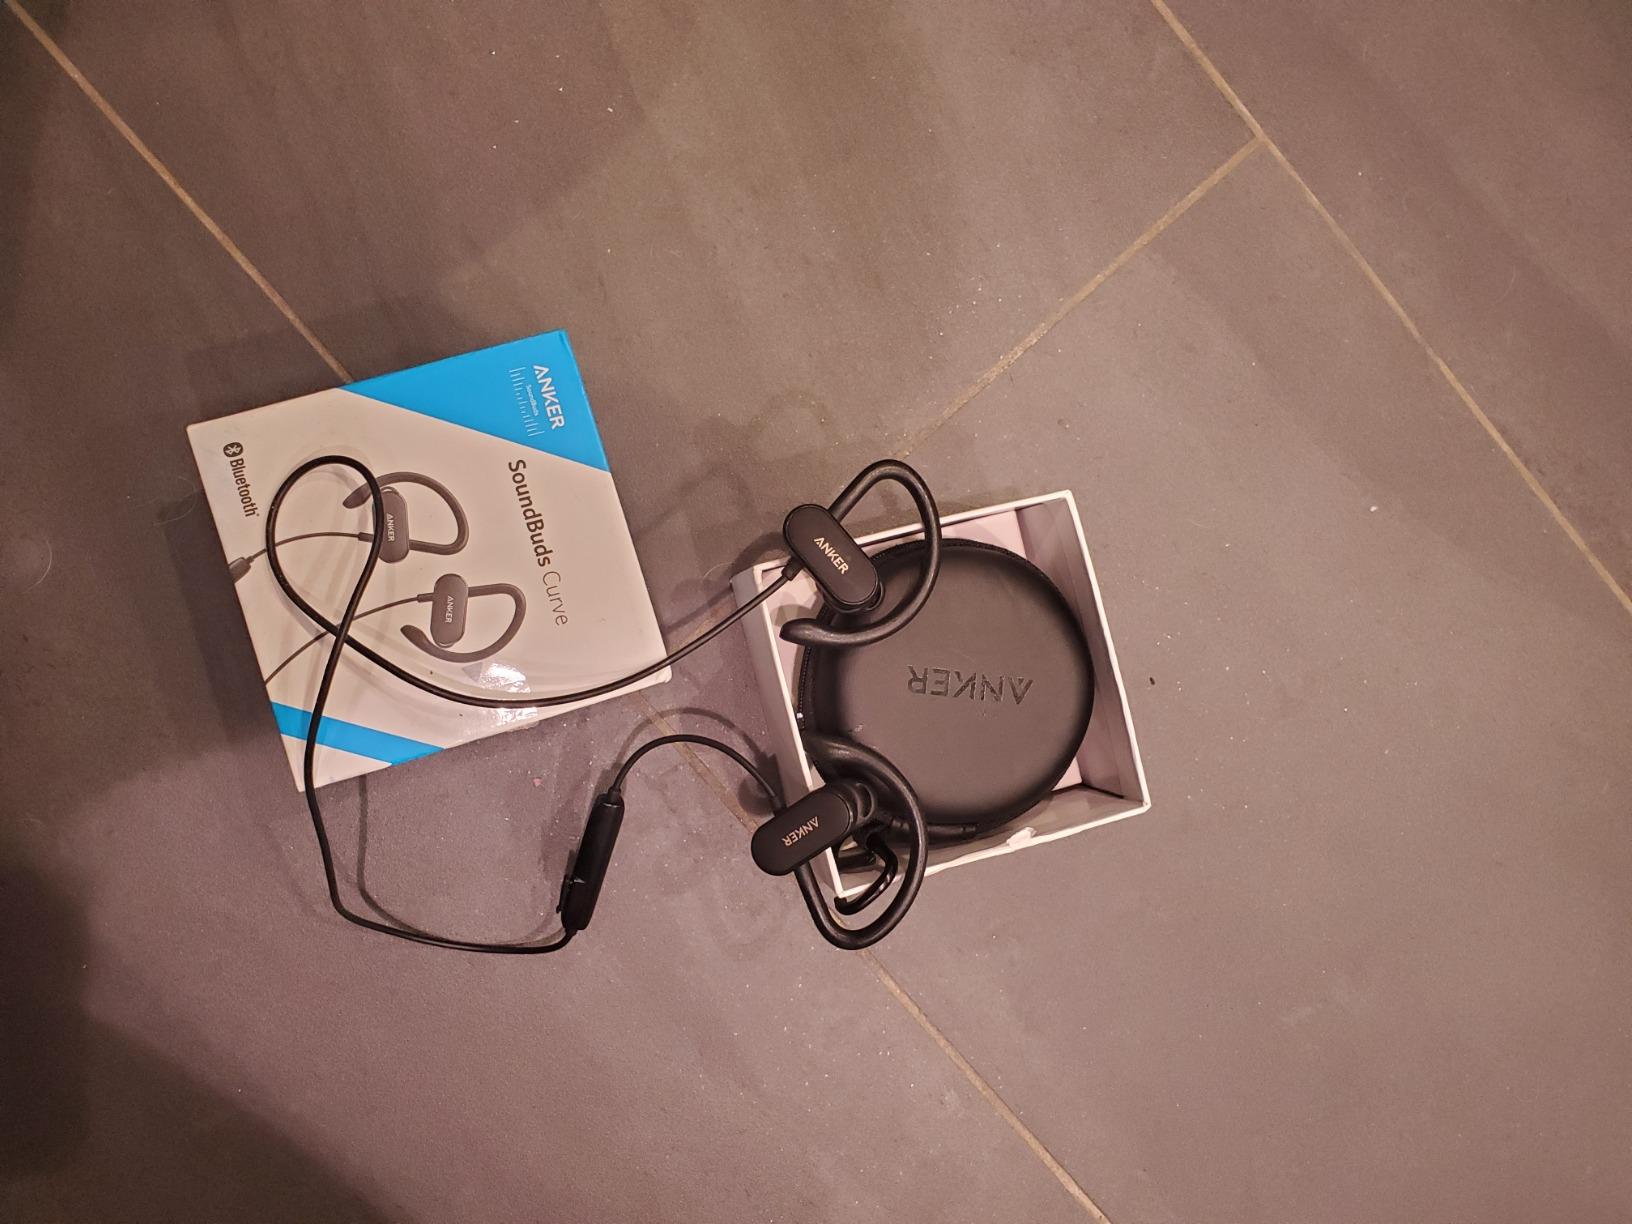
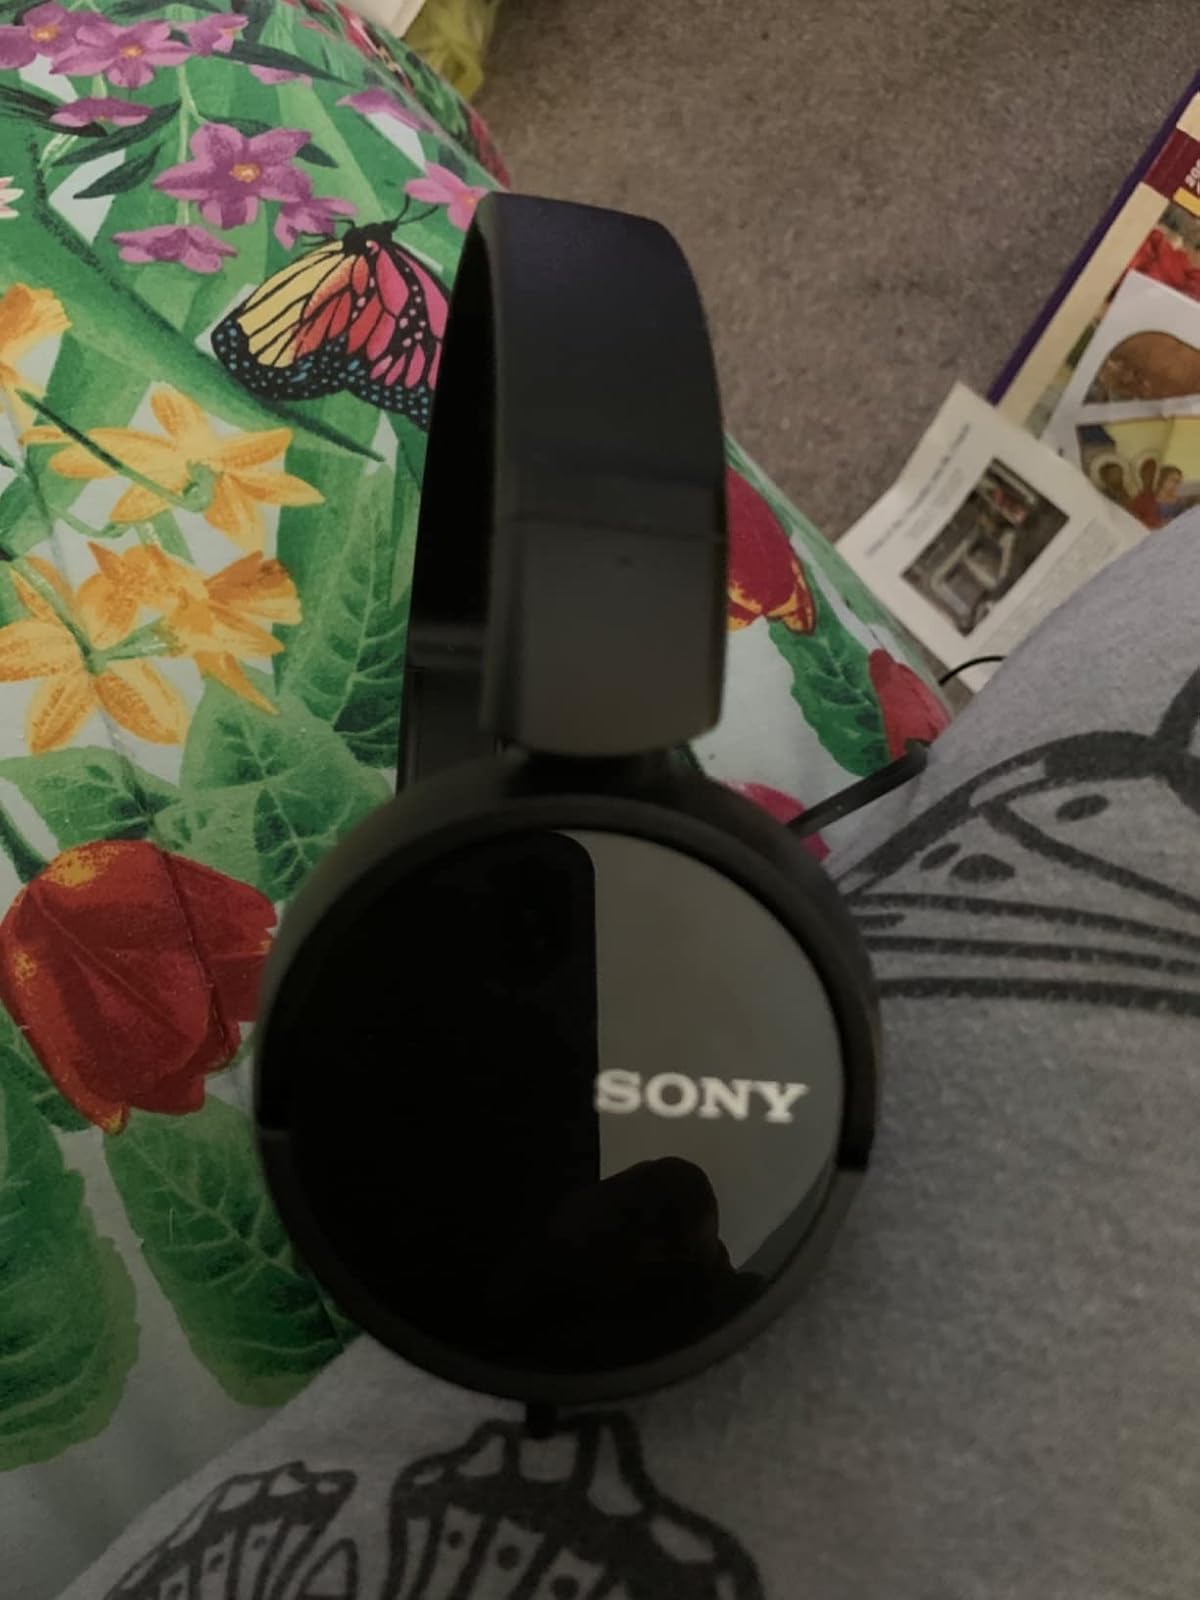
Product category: headphones
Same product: no